Charles R. Ellet

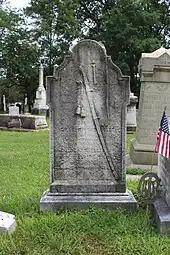
Charles Rivers Ellet was interred at Laurel Hill Cemetery in Philadelphia

After leaving the military, Ellet recuperated at the home of his uncle Dr. E.C. Ellet in Bunker Hill, Illinois. Ellet was a chronic sufferer from migraines, which he treated with laudanum. On the evening before his death, Ellet complained he did not feel well and was going to take medication for "the pain in his face". He died during the night of October 29, 1863 from what was most likely an accidental overdose by a self-administered injection of morphine. He was known to have previously prepared and administered self-injections of morphine. He was interred at Laurel Hill Cemetery in Philadelphia next to his father.